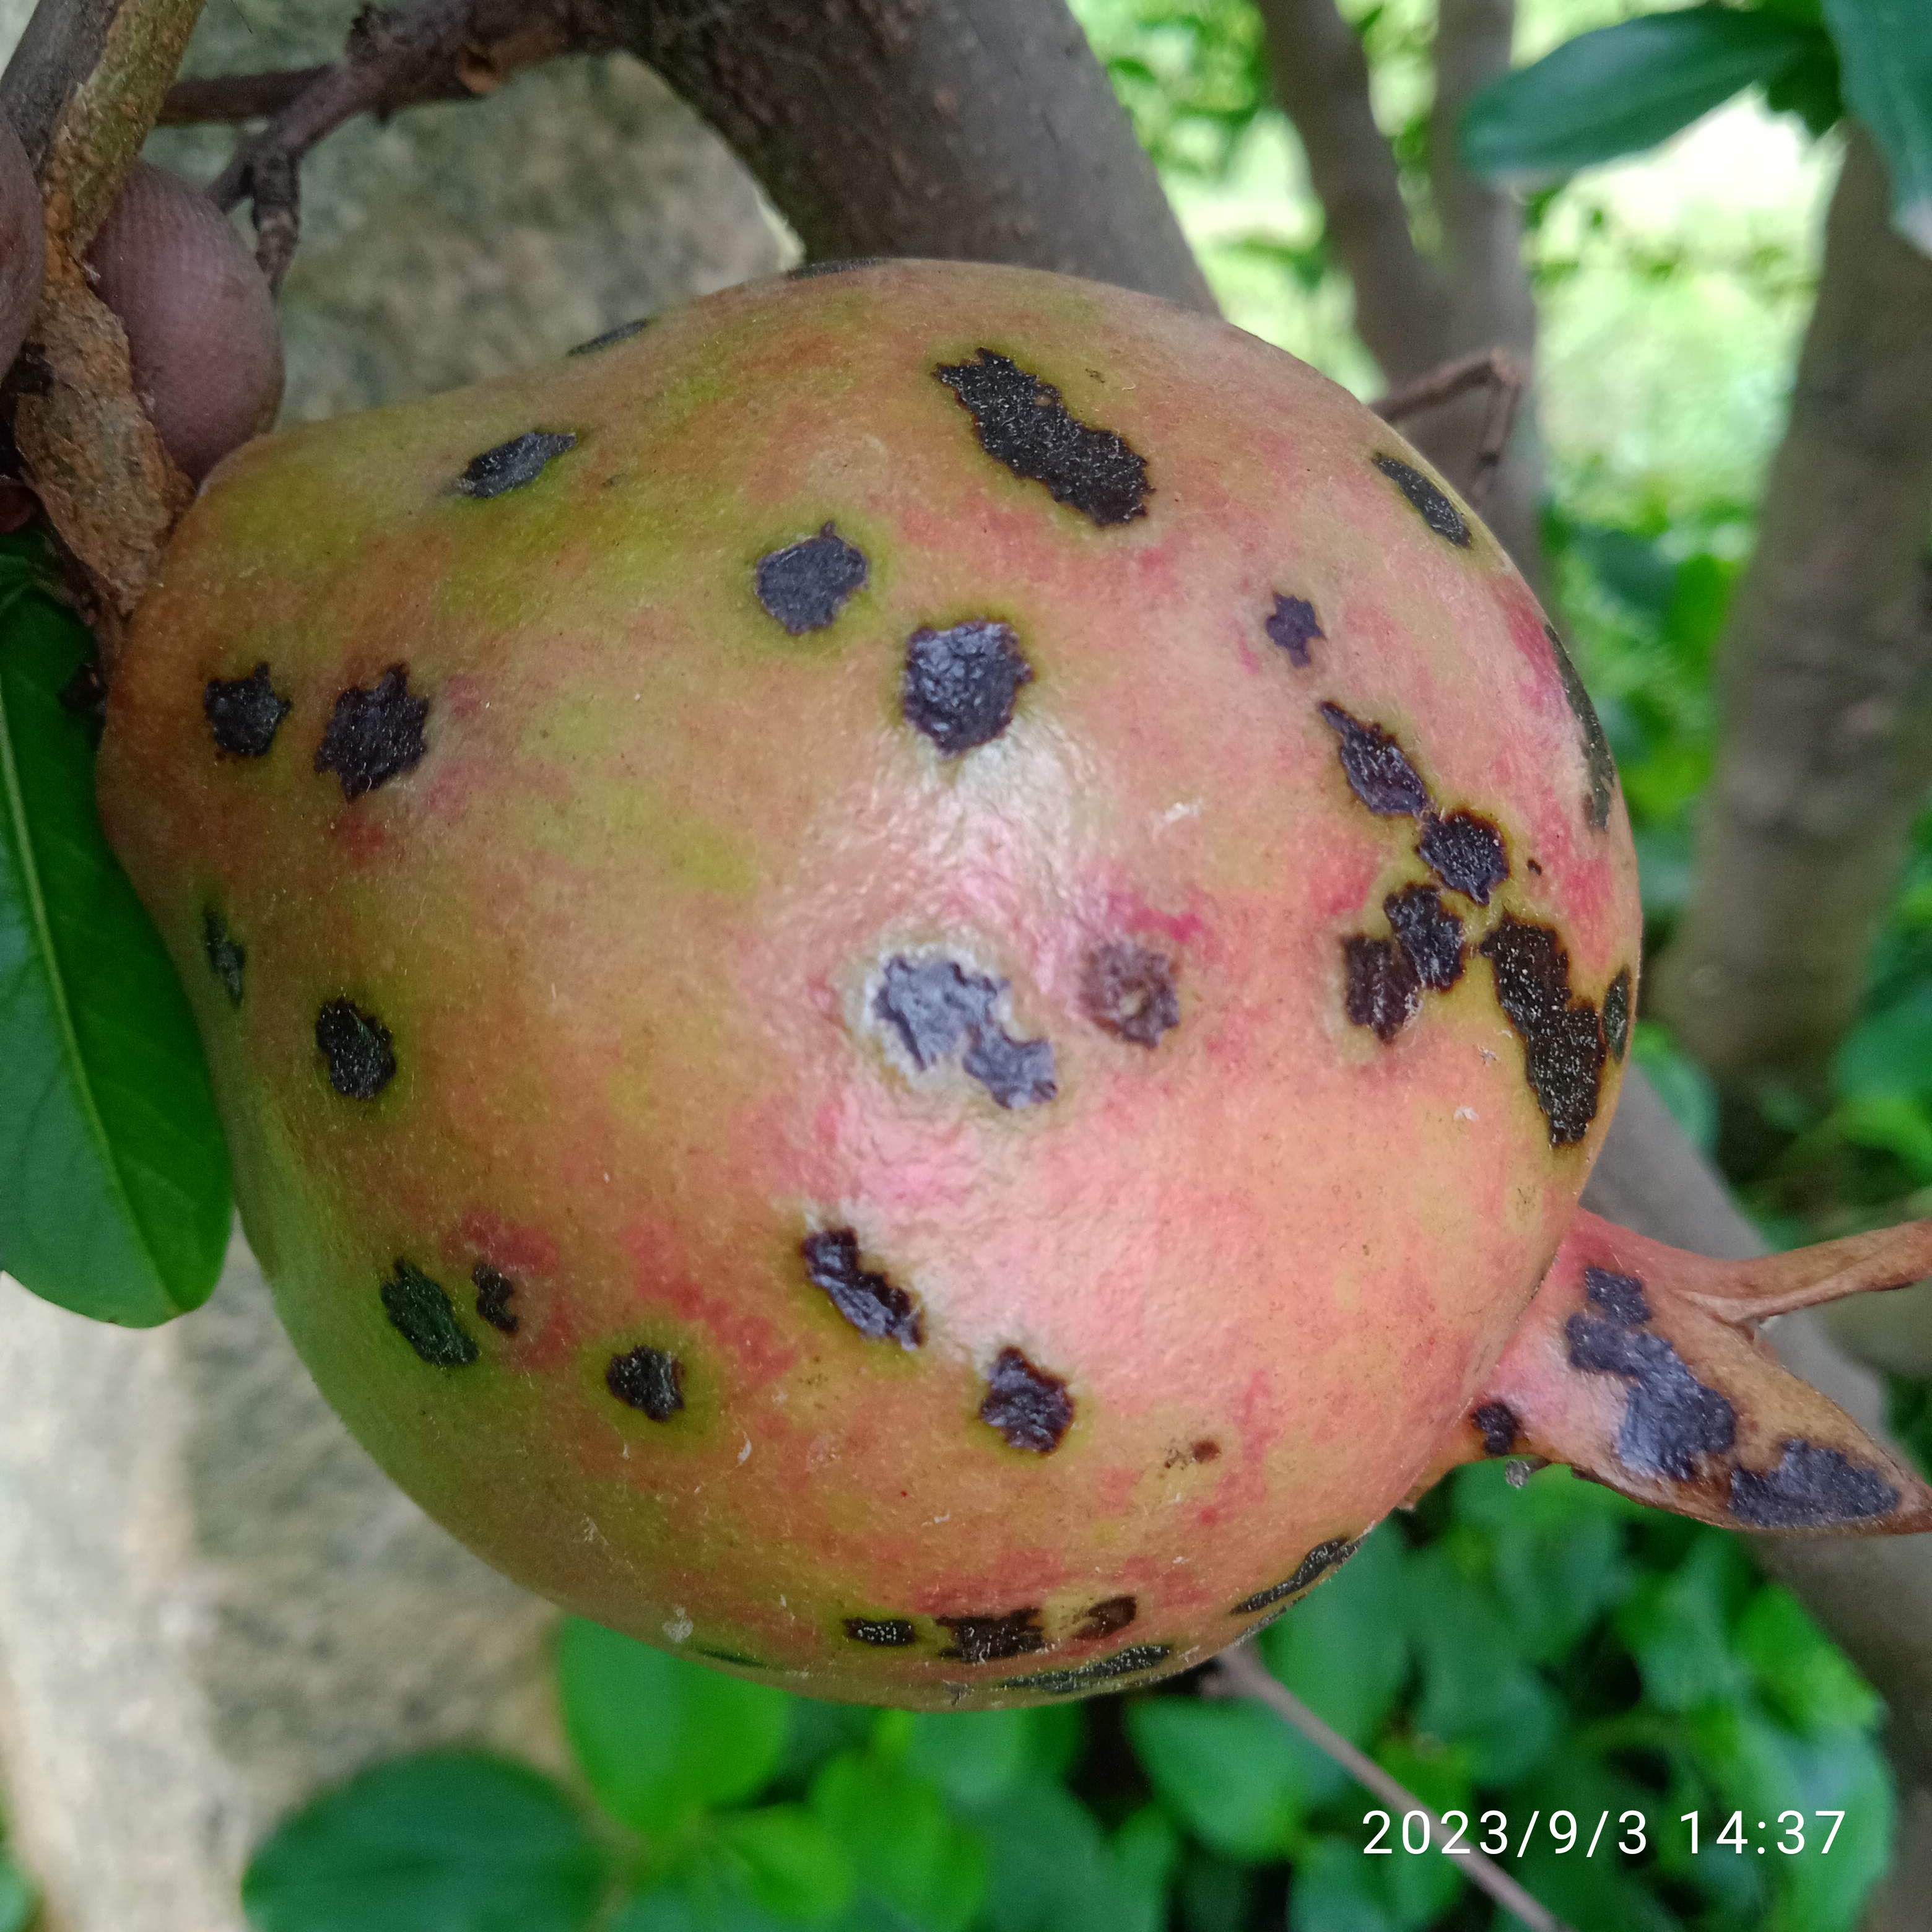
Label: Anthracnose